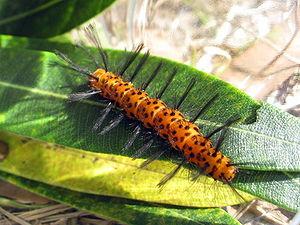
Syntomeida epilais est un papillon de la famille des Arctiidae. Sa chenille est surnommée « chenille rasta » dans les Antilles.